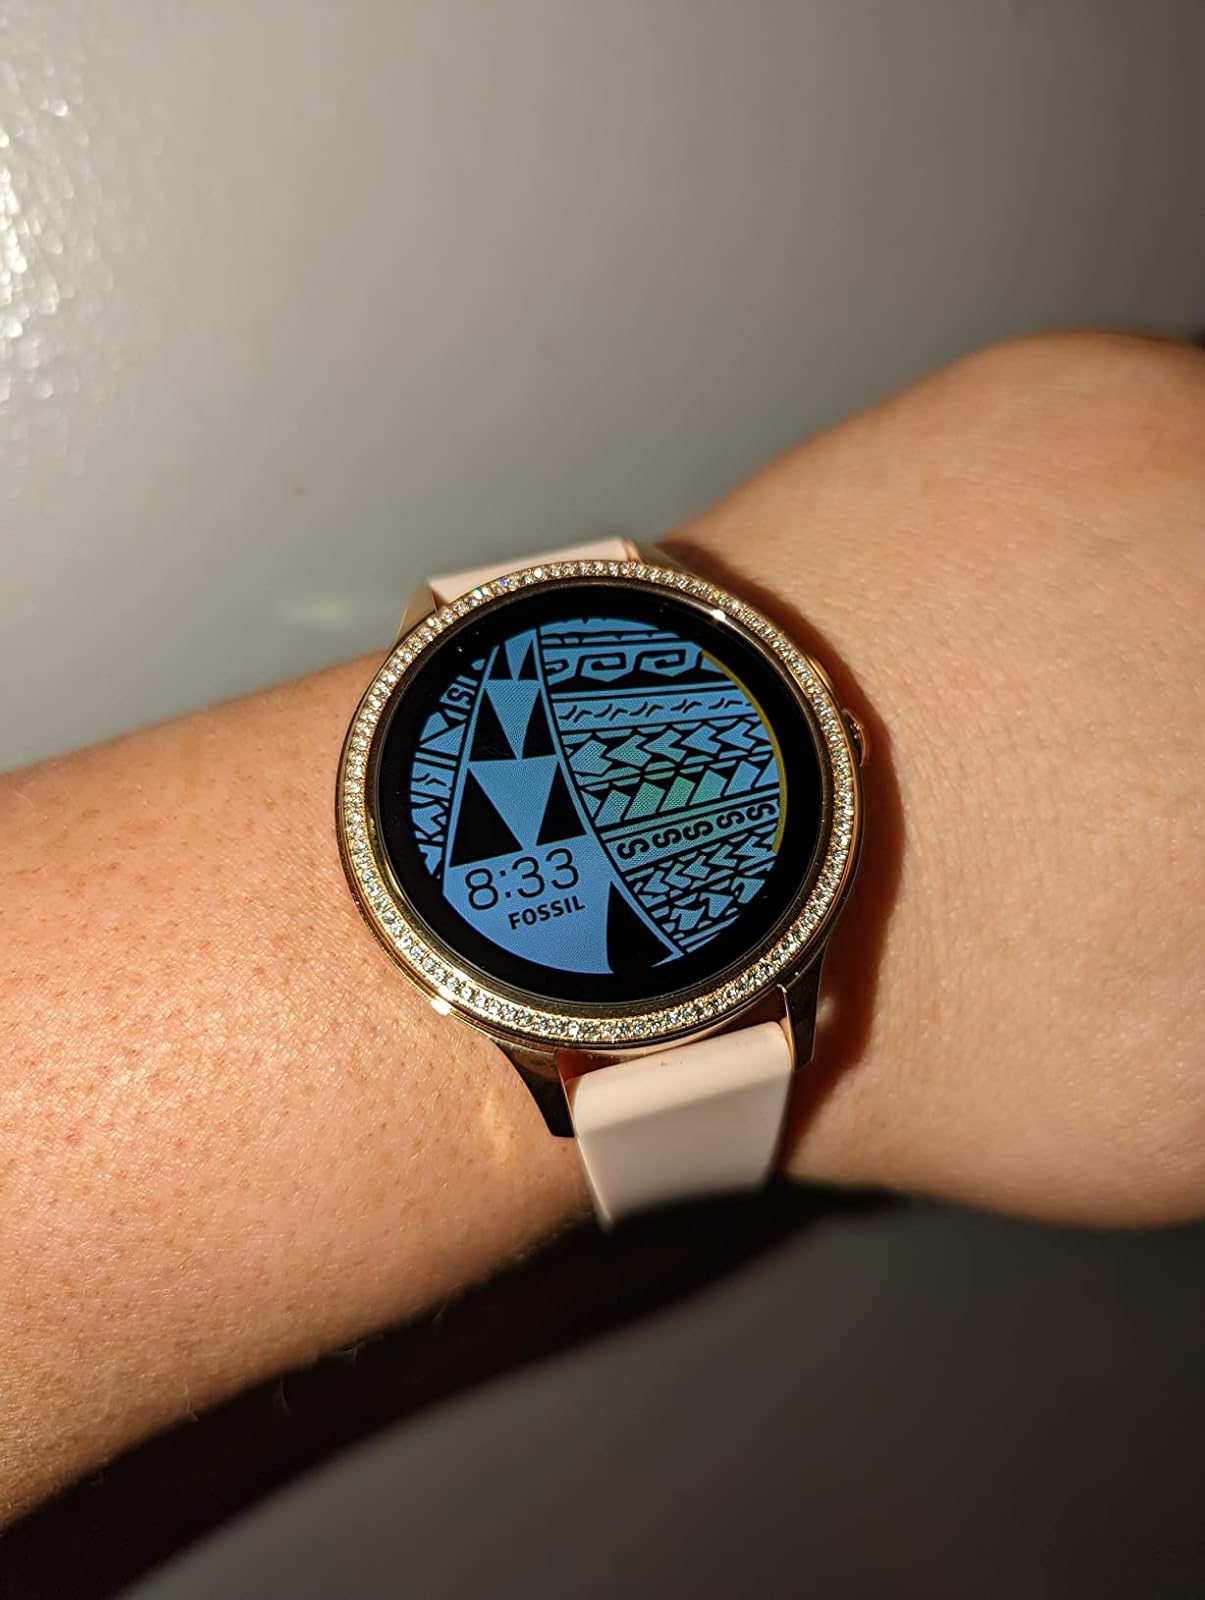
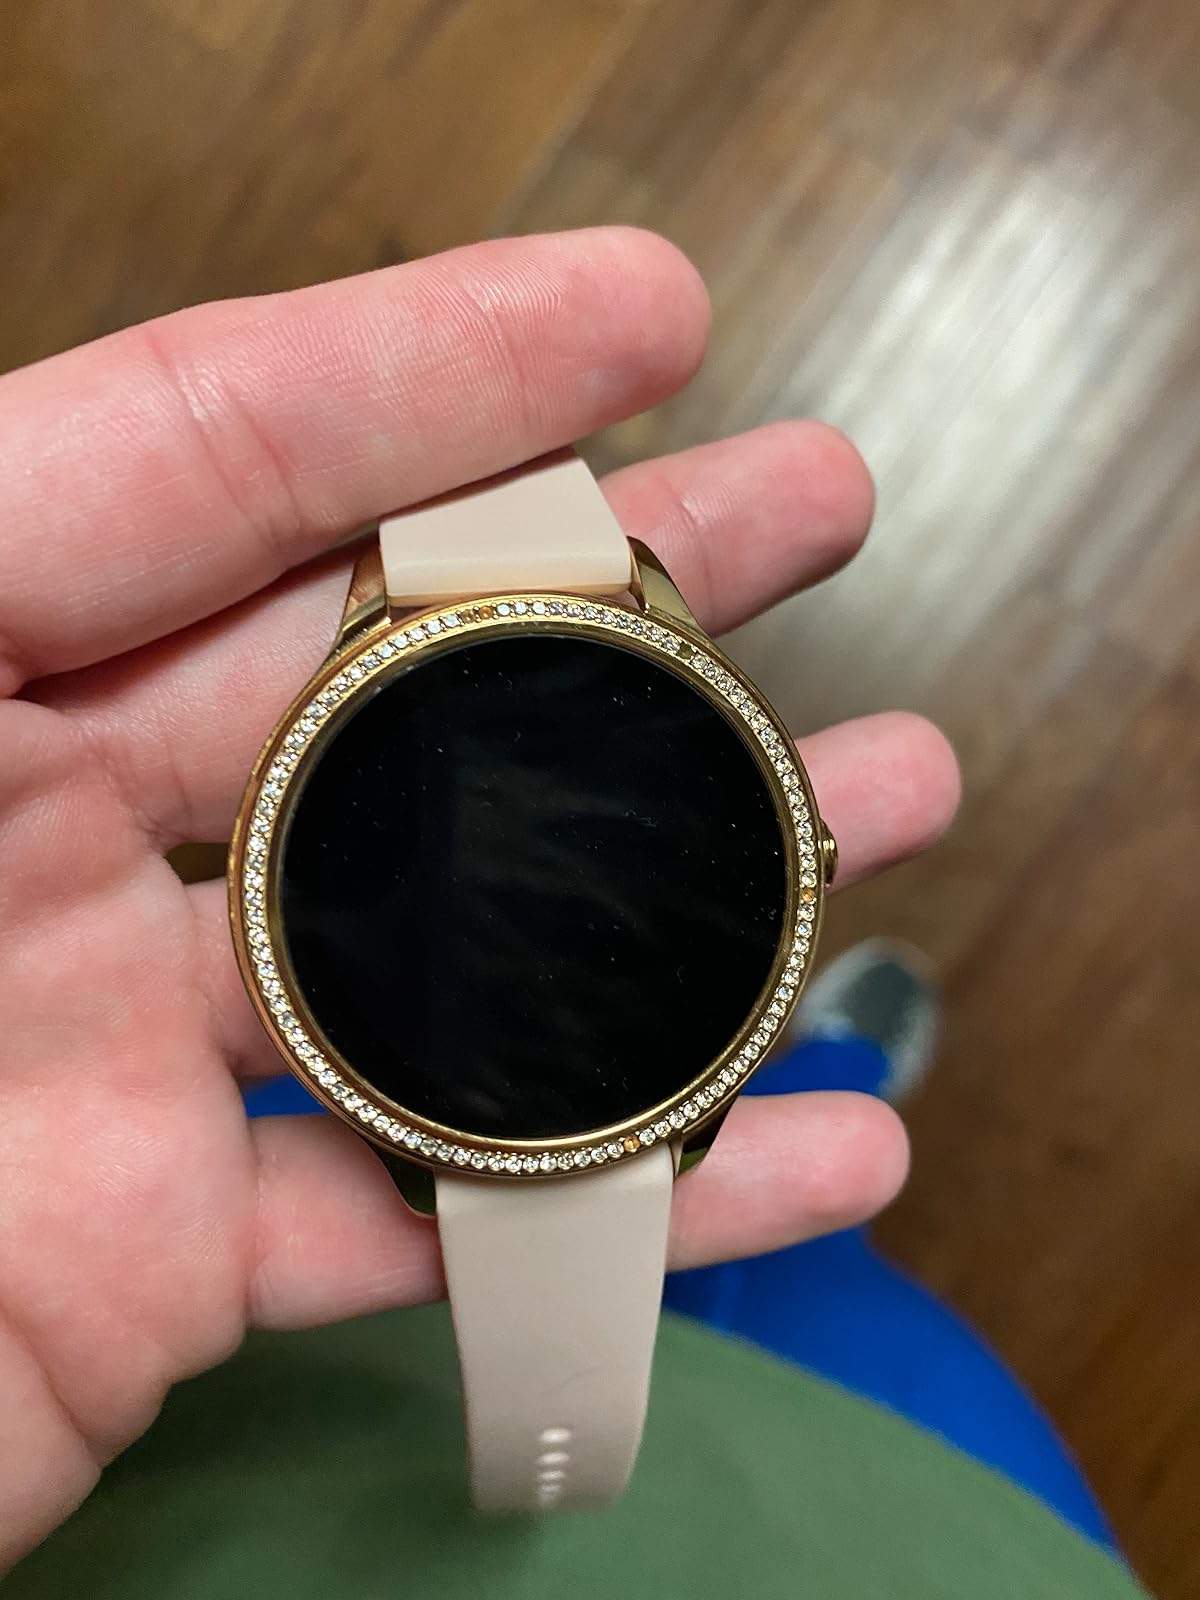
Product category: smartwatch
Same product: yes